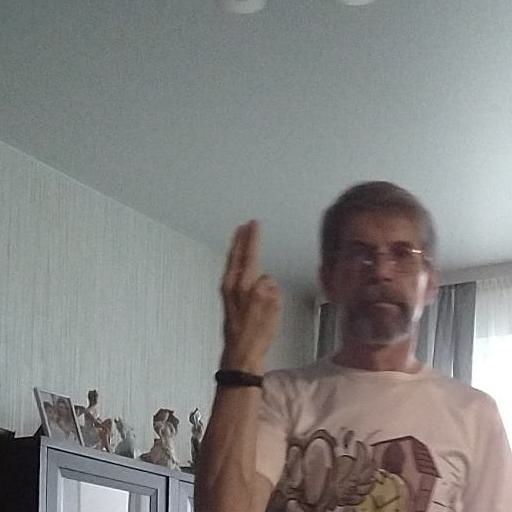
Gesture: two_up_inverted